Cathedral of St Michael and St John

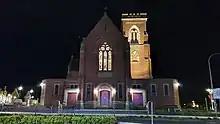
Cathedral at night

These plans provided two alternatives for the size and location of the Narthex to be added to the William Street frontage of the building. The original plan was modified in 1957 and between then and 1960 various options were considered. It appears that during this time the possibility of construction of a spire was discussed. Plans for a mortuary chapel were also included in deliberations. A final plan appears to have been agreed on in mid 1960.